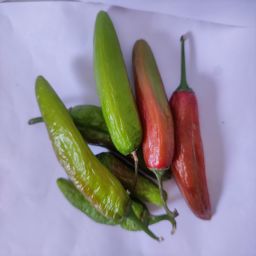
Crop: New Mexico Green Chile
Quality: Old